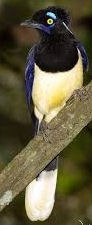
Species: PLUSH CRESTED JAY
Scientific name: CYANOCORAX CHRYSOPS
ImageNet parent category: jay